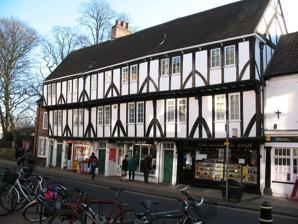
Building: 85–89 Micklegate
Country: United Kingdom
Year built: 1500
Grade II* listed building in York, England Front of the building 85–89 Micklegate is a Grade II* listed medieval building in the city centre of York , England. The building was constructed in about 1500, in the grounds of Micklegate Priory and facing onto Micklegate , one of the main streets in York.  The building does not appear on John Speed 's generally accurate map of the city in 1610, which has led to an argument that it was constructed after this date; but stylistic features, such as the double-jettying on the front and the crown post roof, point to an earlier date, and Speed's omission may have been in order to show the buildings associated with the priory more clearly. It is likely that the building was constructed to be rented out and provide more income for the priory.  Its division into three properties is original, and originally each property had a single room on each of the three floors.  Stairs appear to have originally been in annexes at the back of the buildings, but about 1600 a wing was added at the back of number 89, while in the 18th century one was added to number 87.  Around 1660, the building was rendered to improve its weatherproofing.  From at least the early 18th century, the properties were occupied by butchers.  The current ground-floor shop windows are Victorian. The building was listed in 1954, but by 1967 it was in poor condition.  It was restored by the Ings Property Company, the process including the removal of the external rendering, and it is now owned by the York Conservation Trust .  The ground floor is used by shops, with apartments above. References ^ a b An Inventory of the Historical Monuments in City of York, Volume 3, South west . HMSO. 1972 . ^ a b "85, 87 & 89 Micklegate" . York Conservative Trust . ^ a b c Historic England . "85, 87 AND 89, MICKLEGATE (1257323)" . National Heritage List for England . 53°57′24″N 1°05′22″W / 53.95671°N 1.08948°W / 53.95671; -1.08948